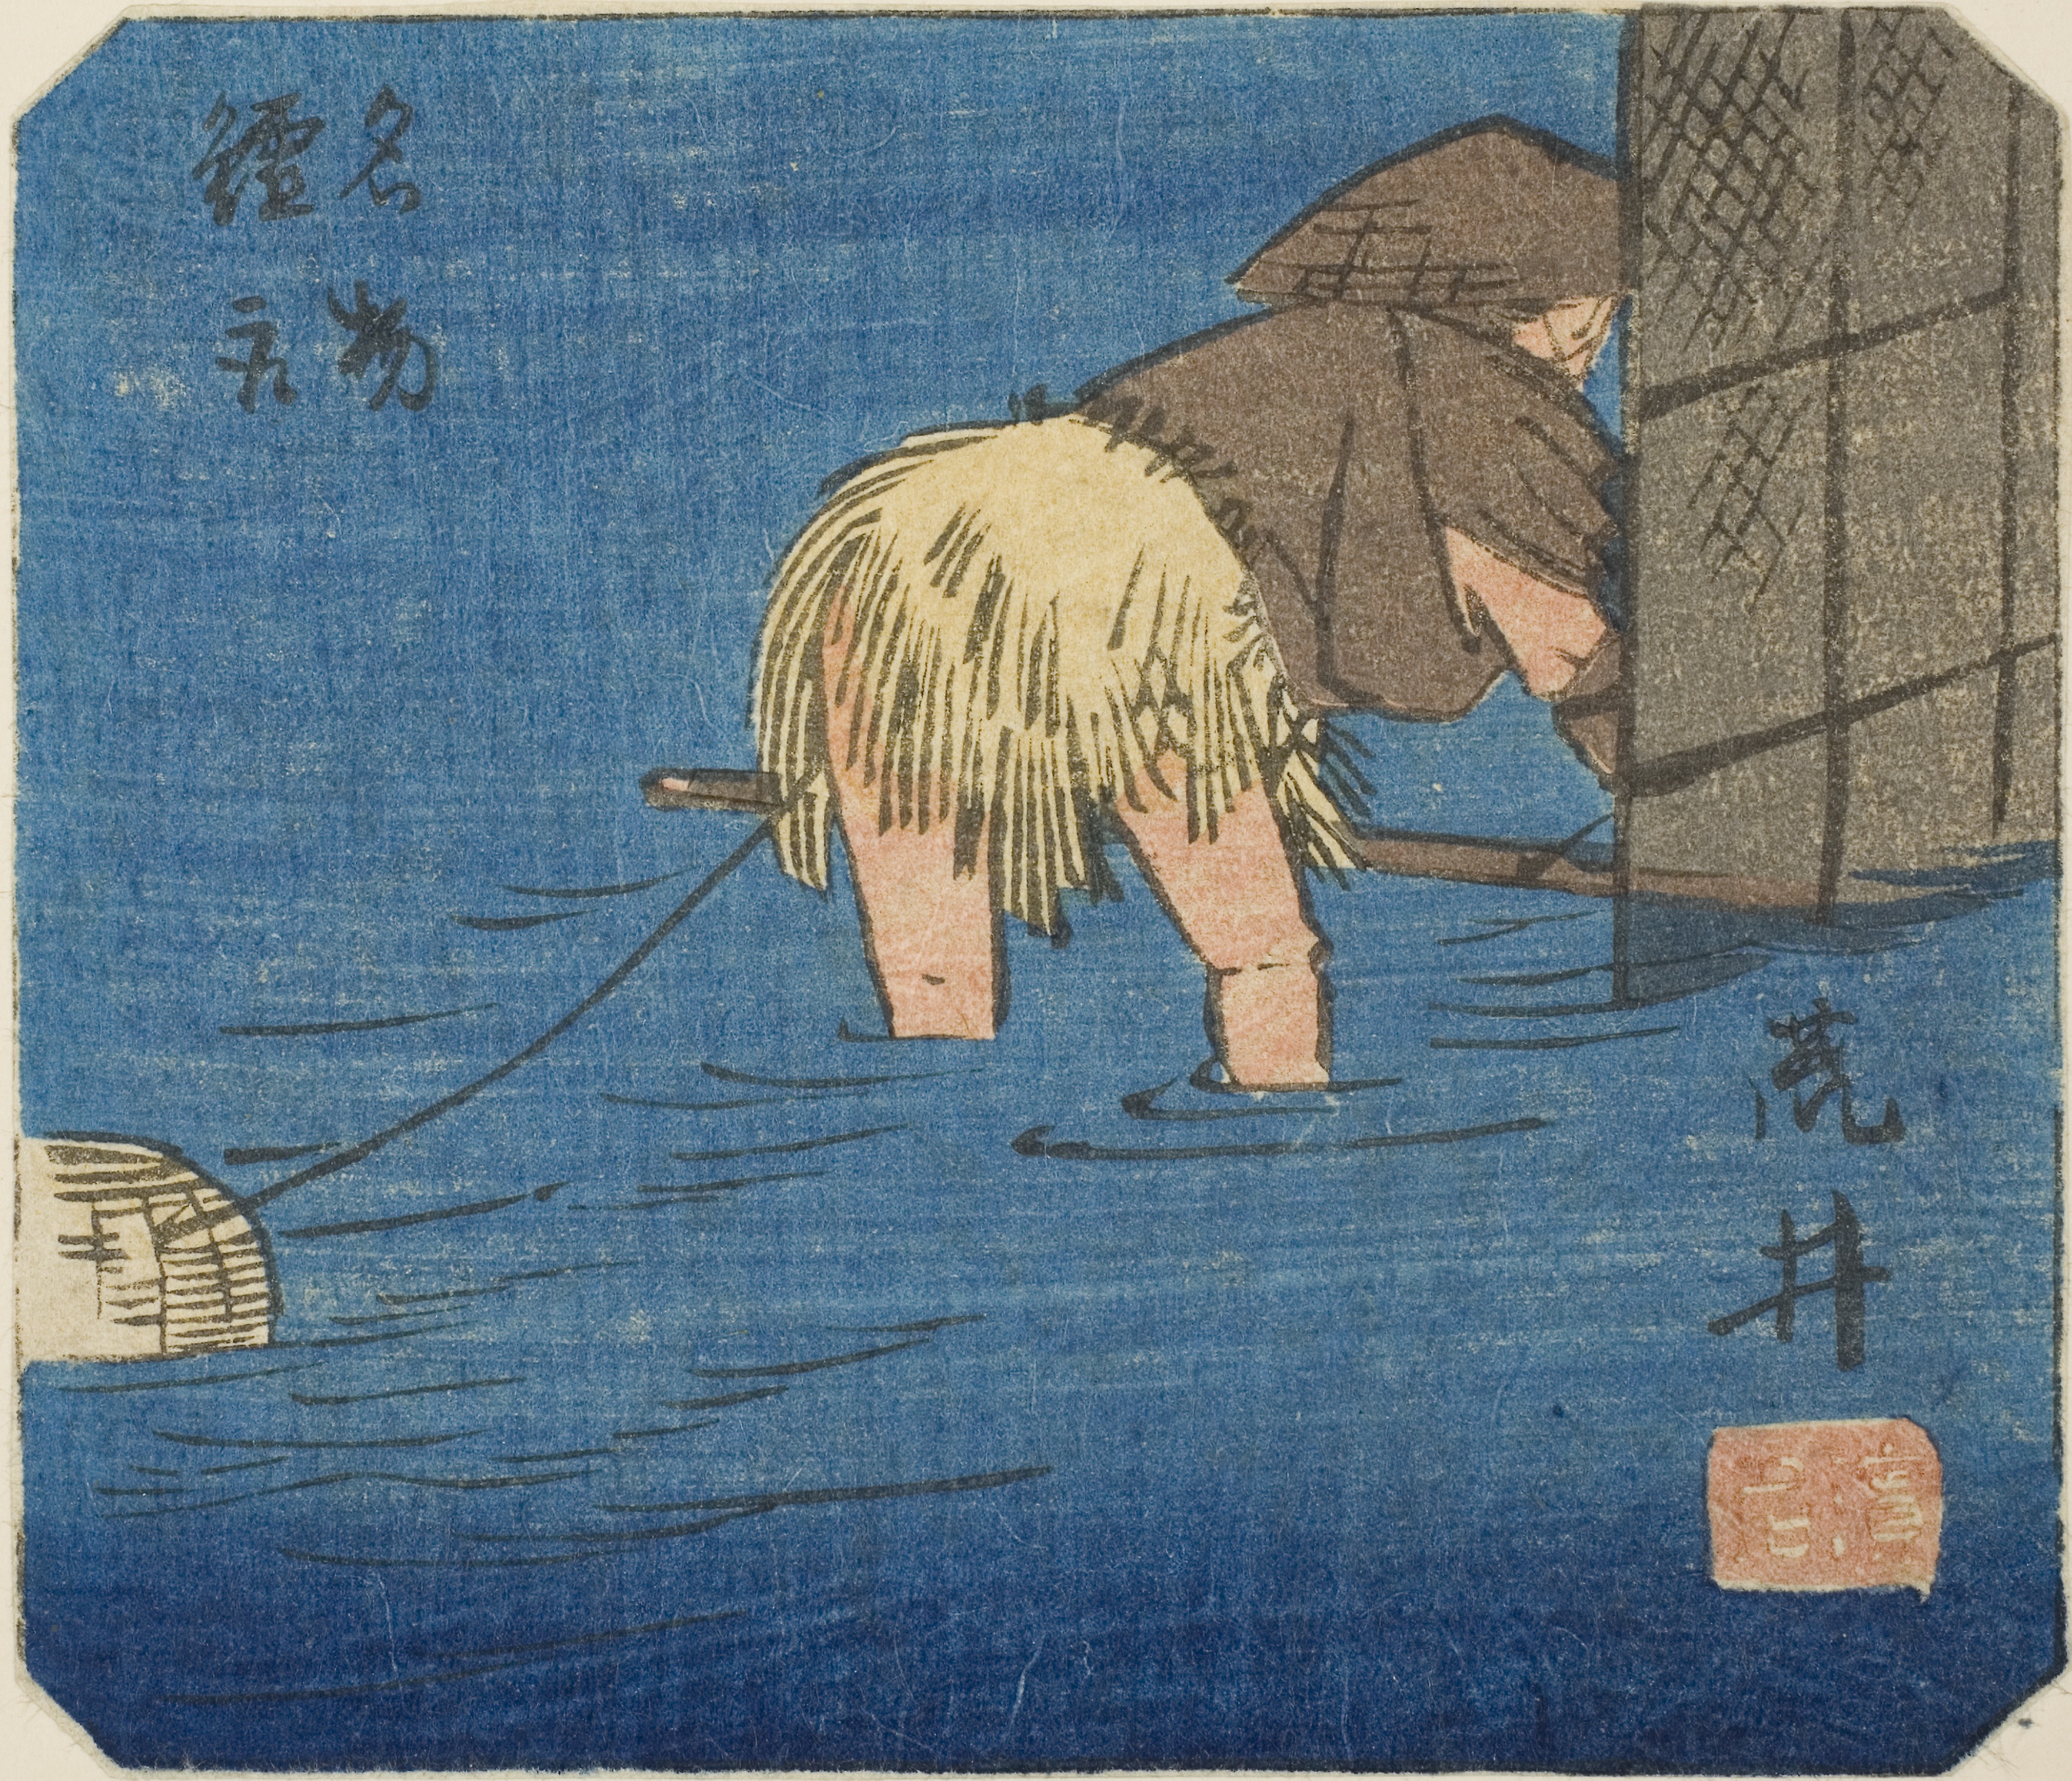
elephant, illustration, elephants and mammoths, art